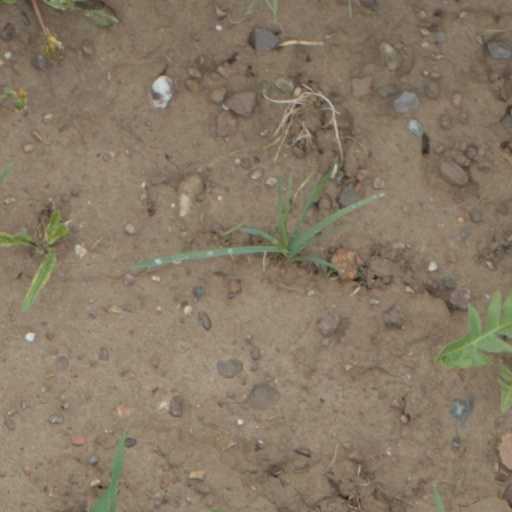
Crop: wheat